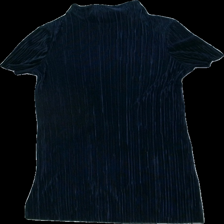
View: front
Type: Dress
Category: Ladies
Brand: Lindex
Colors: Blue
Material: 100% polyester
Pattern: Other
Cut: Turtle neck
Size: M
Season: All
Price range: 50-100
Recommended usage: Reuse
Description: ribbad t-shirt klänning